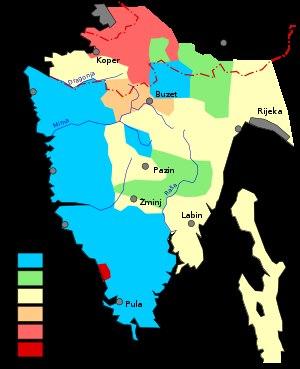
L’Istrie est une péninsule de l'Adriatique de forme triangulaire pointée vers le sud, attachée au continent par le nord-est. Sa superficie est de 2 820 km². Son littoral commence au nord-ouest avec le golfe de Trieste, suit une ligne rectiligne nord-ouest/sud-est longue de 242,5 km jusqu'au cap Kamenjak où il s'infléchit et suit une ligne sud-ouest/nord-est longue de 212,4 km jusqu'à la baie de Kvarner. Son territoire est principalement compris en Croatie.